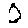
Label: 0